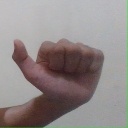
अक्षर: त